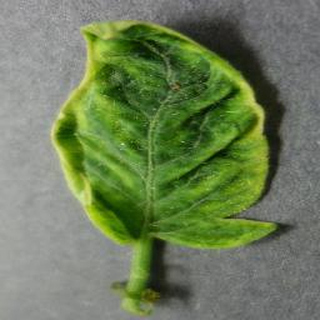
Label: tomato_yellow_leaf_curl_virus